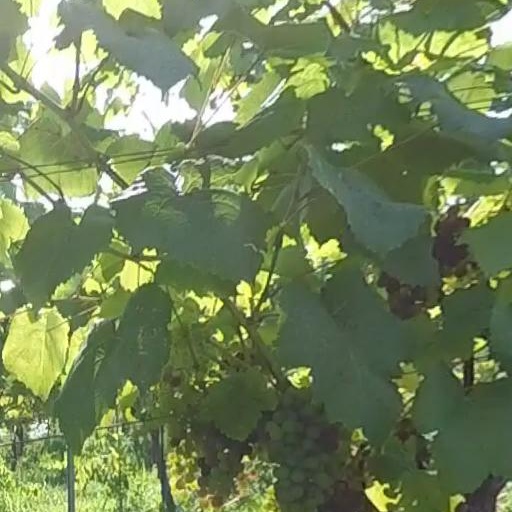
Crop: grape